Electronic voting in the United States

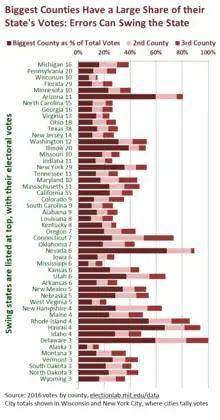
Biggest counties have a large share of their states' votes, 2016

Checking signatures on envelopes of absentee ballots is hard, and is often computerized in jurisdictions with many absentee ballots. The envelope is scanned, and the voter's signature on the outside of the envelope is instantly compared with one or more signatures on file. The machine sets aside non-matches in a separate bin. Temporary staff then double-check the rejections, and in some places check the accepted envelopes too.